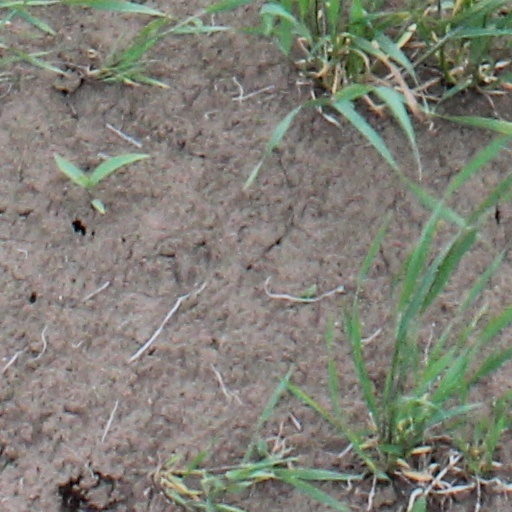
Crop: wheat